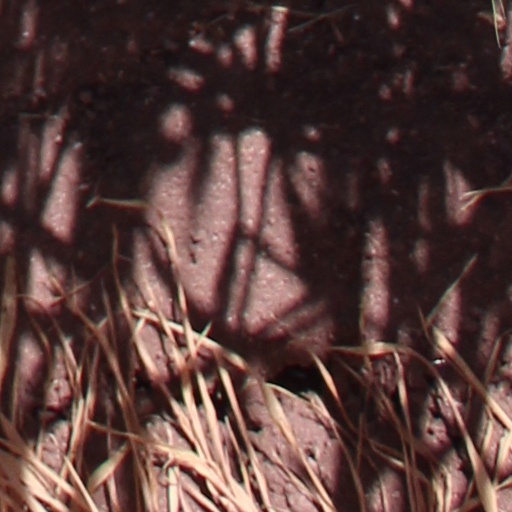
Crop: wheat